My Lucky Star (novel)

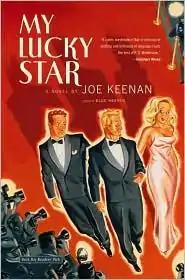

My Lucky Star (2006) is the third book by novelist Joe Keenan. It is a gay-themed comedy about three friends who get caught up with the movie business, blackmail, and handsome male closeted movie stars.